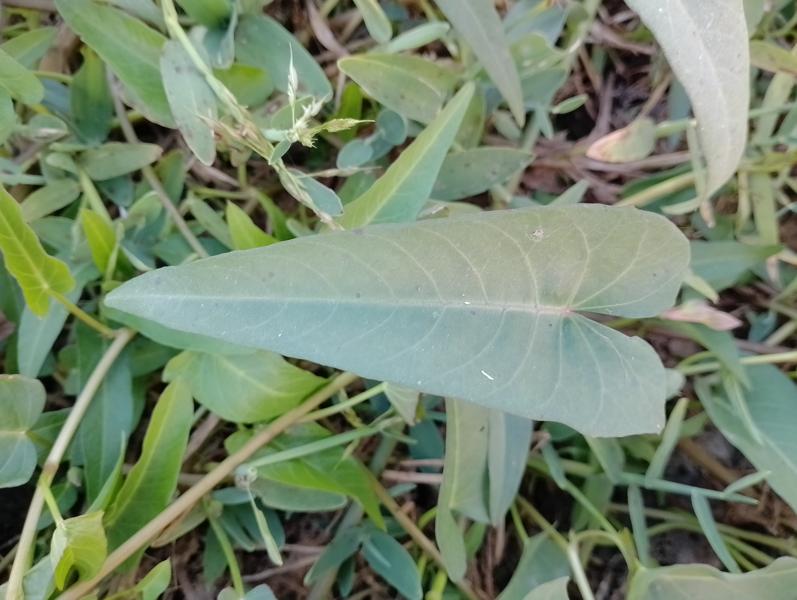
Weed species: Ipomoea aquatic